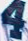
Number: 4